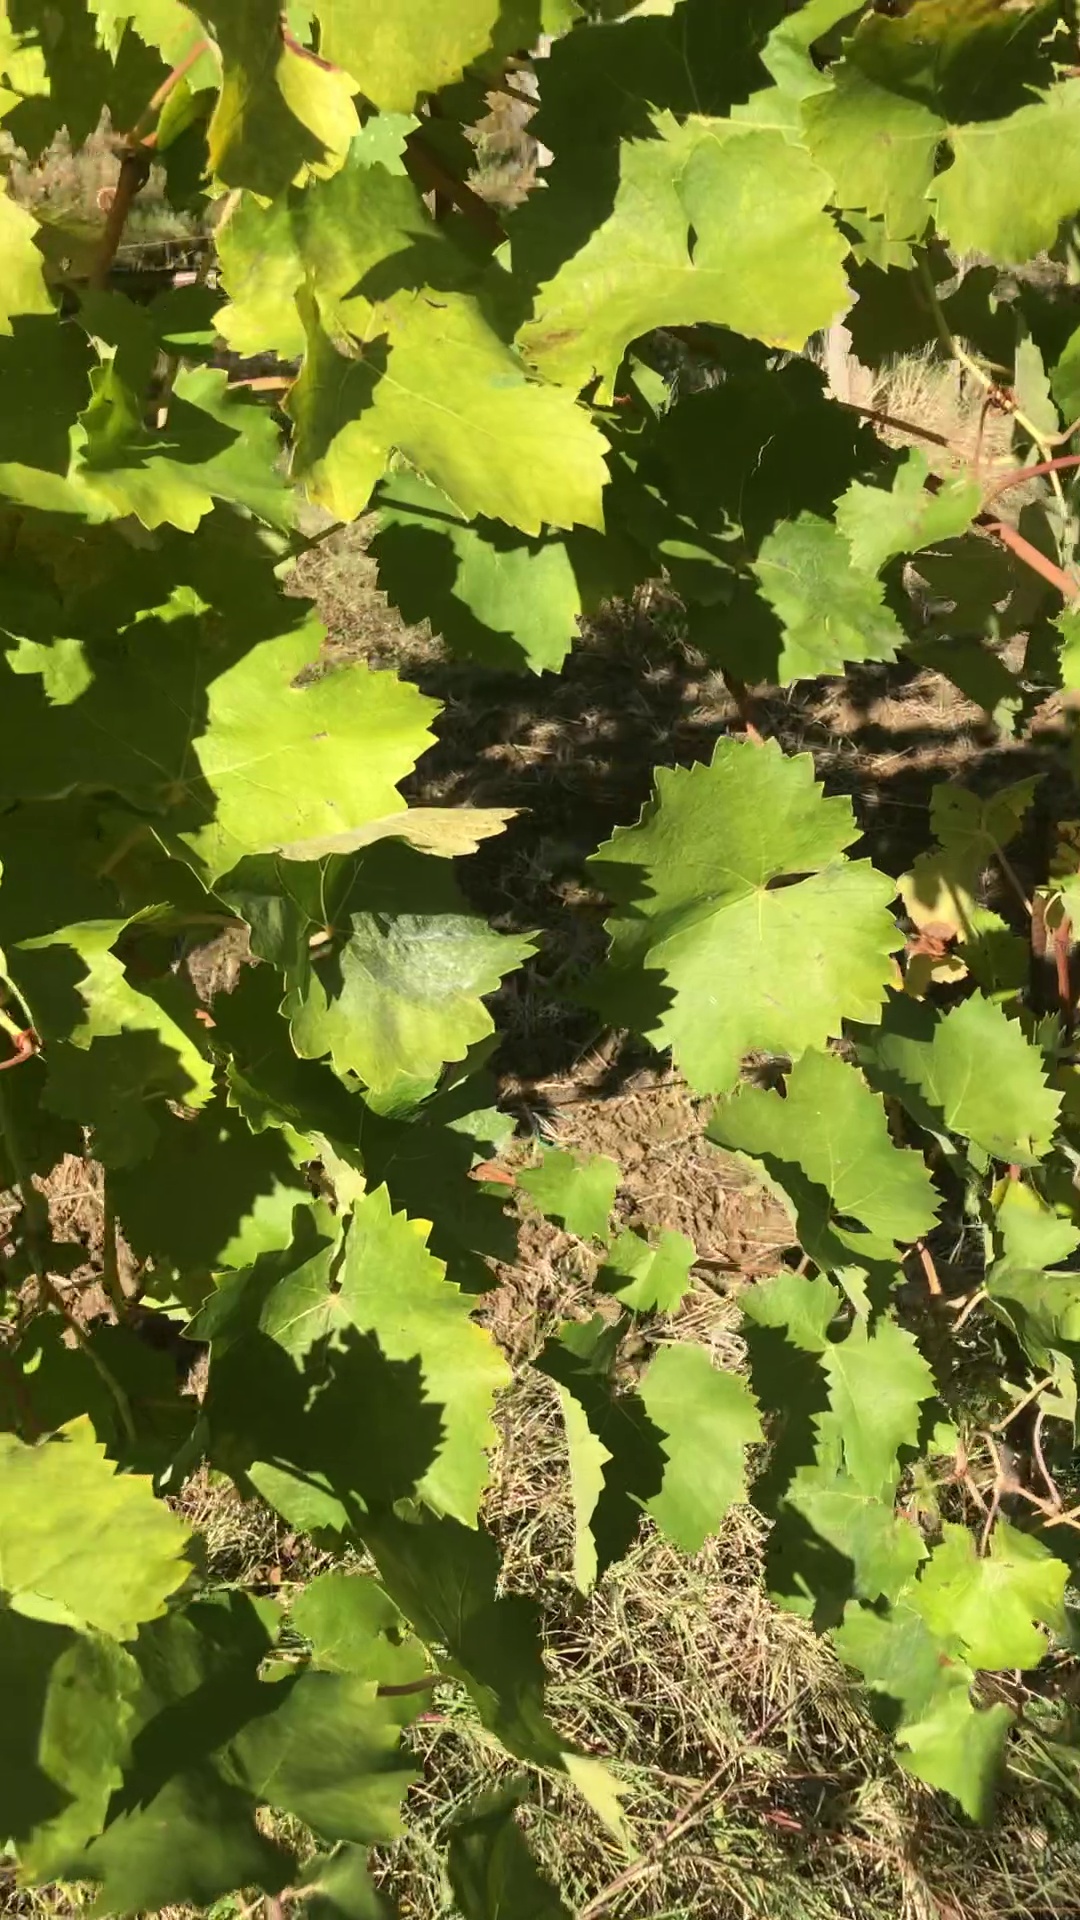
Label: healthy